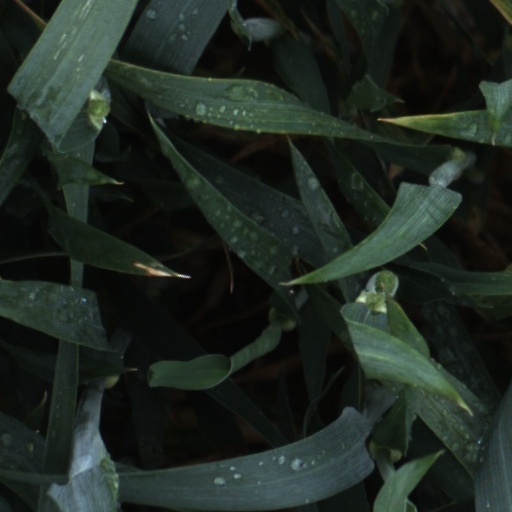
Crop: wheat